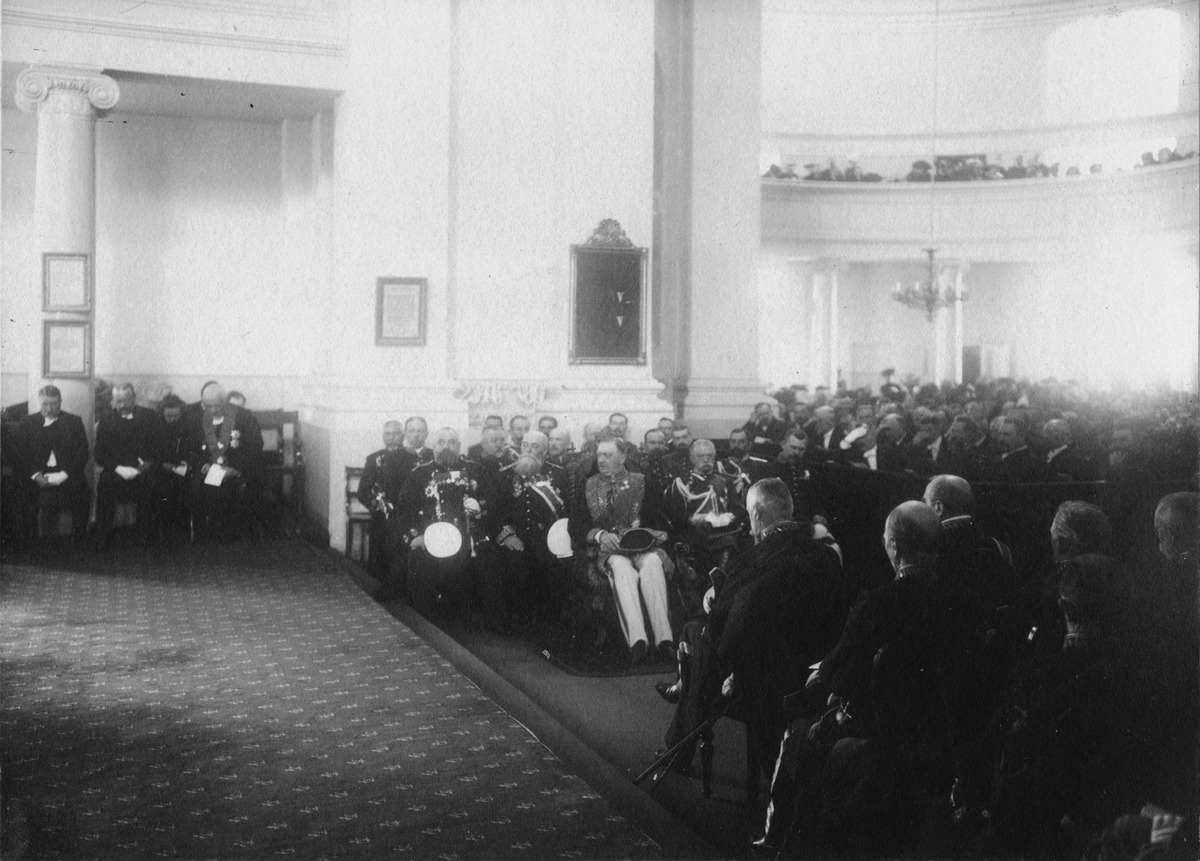
Ensimmäisten yksikamaristen valtiopäivien avajaisjumalanpalvelus
Nikolainkirkossa (Helsingin Tuomiokirkossa) 25
sisällön kuvaus: Ensimmäisten yksikamaristen valtiopäivien avajaisjumalanpalvelus

Nikolainkirkossa (Helsingin Tuomiokirkossa) 25.5.1907. Kenr.kuv. Nikolai Gerard keskellä (valkoiset housut) mustavalkoinen
Kuvaaja: Brander, Signe, valokuvaaja
Ajankohta: kuvausaika 25.05.1907
Paikka: Suomi, Uusimaa, Helsinki, Kruununhaka Helsinki, Unioninkatu 39
Aiheet: valtiopäivät, kirkkorakennukset, alttarit, kirkkotaide patsaat, kattokruunut, urut, jumalanpalvelukset, virkapuvut sotilaspuvut